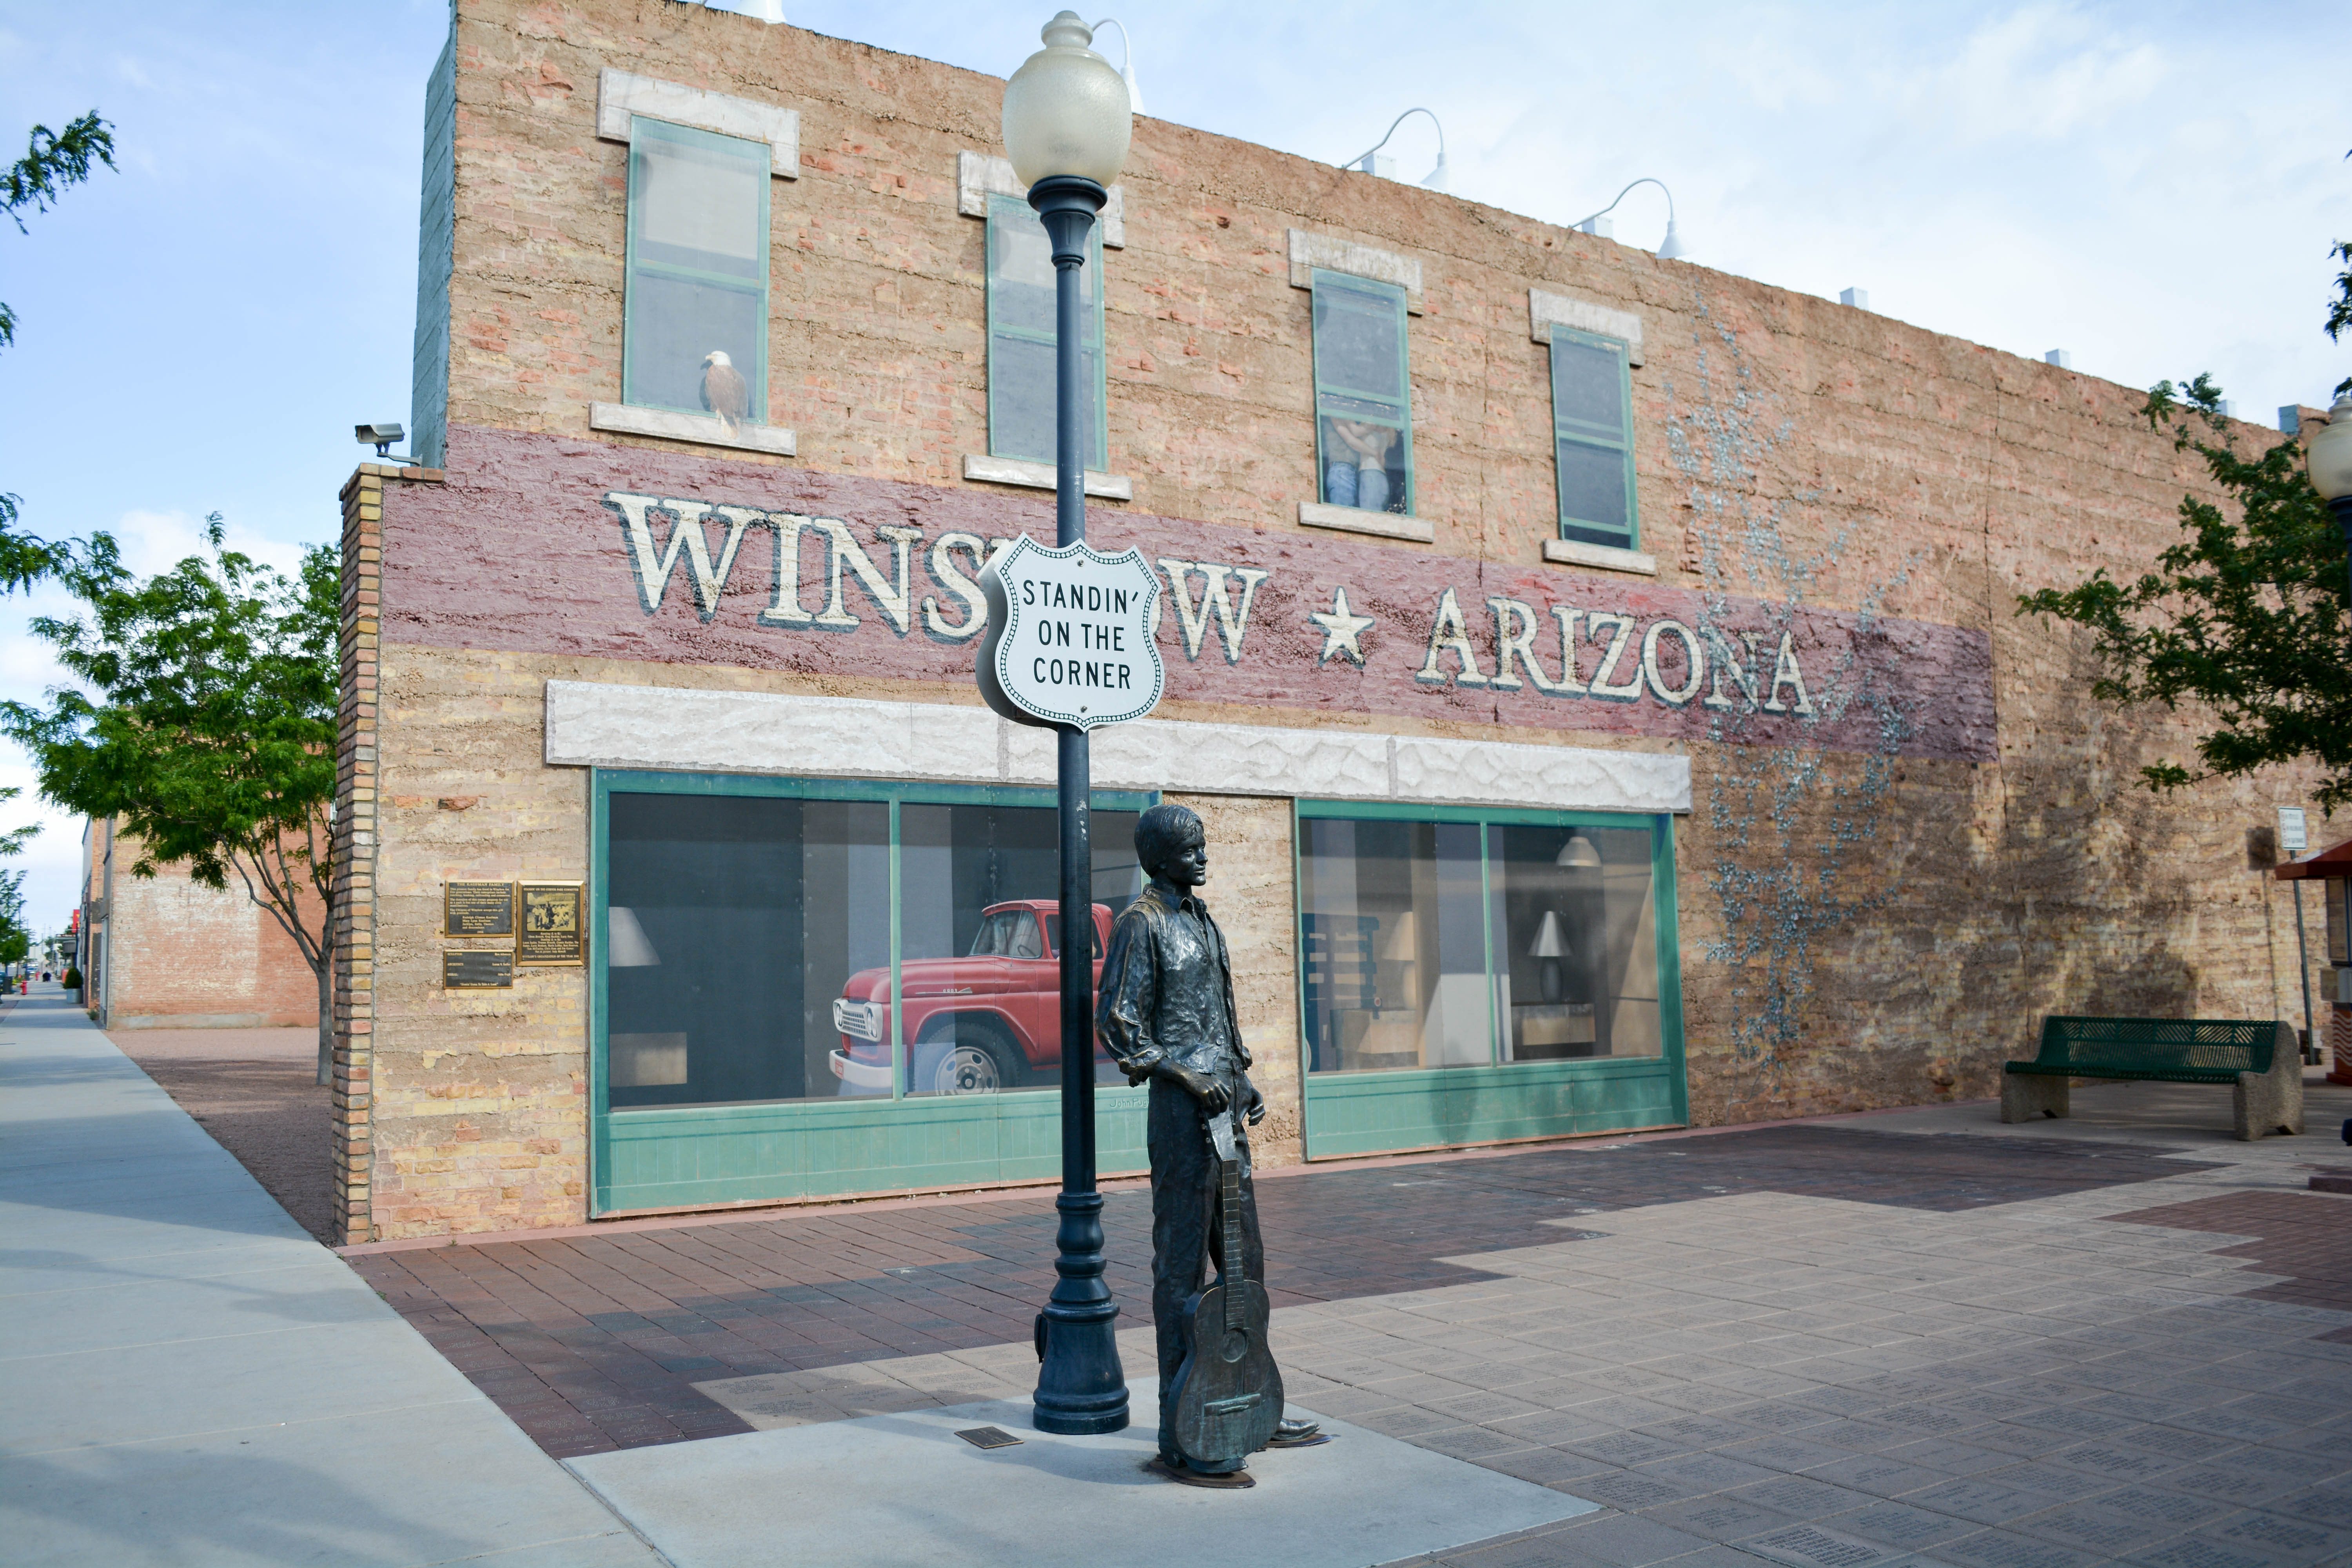
town, building, downtown, plaza, facade, tourist attraction, marccooper, painteddesert, petrifiedforest, arizonapassages, route66, holbrook, arizonalandscape, winslowarizona, neighbourhood